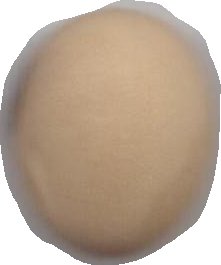
Variety: Anjasmoro